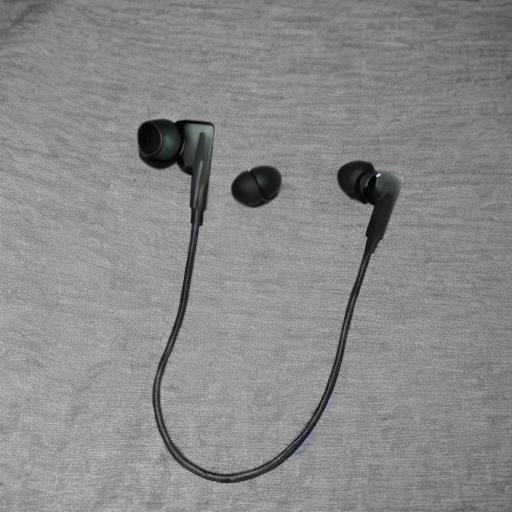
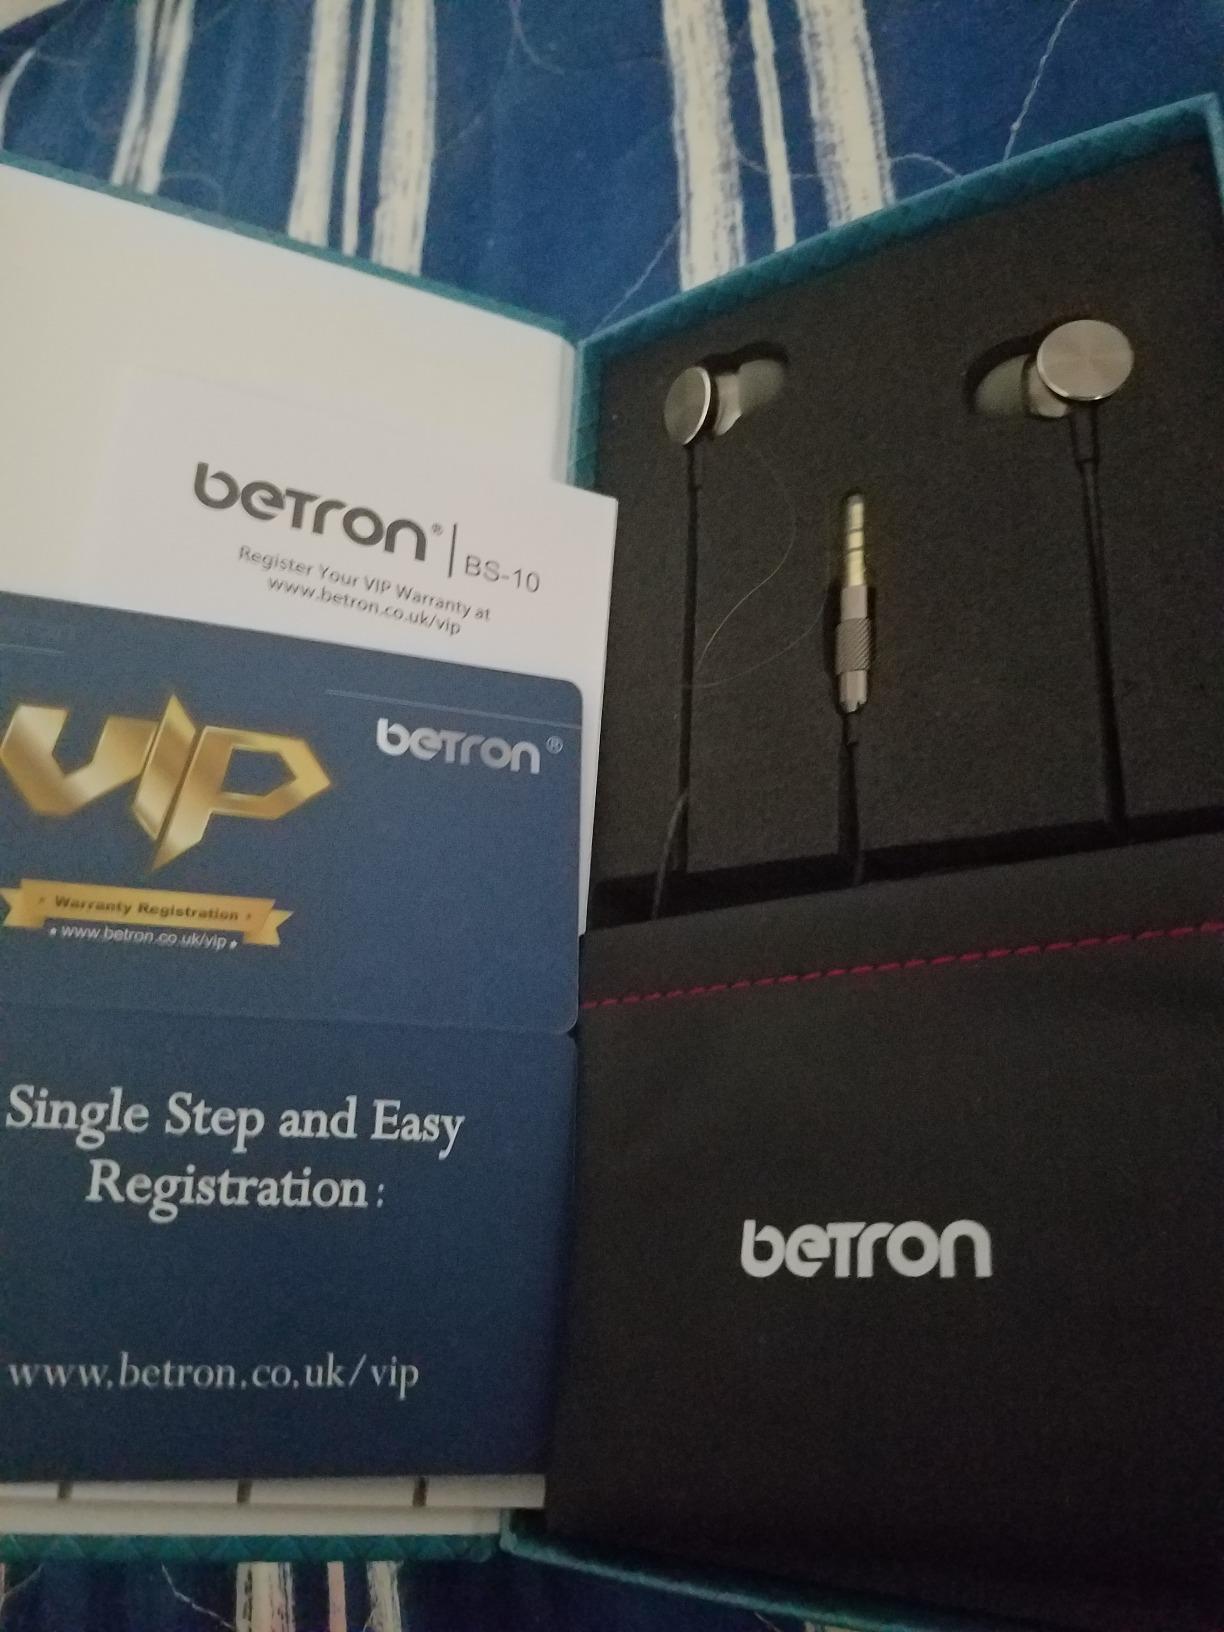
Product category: headphones
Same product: no